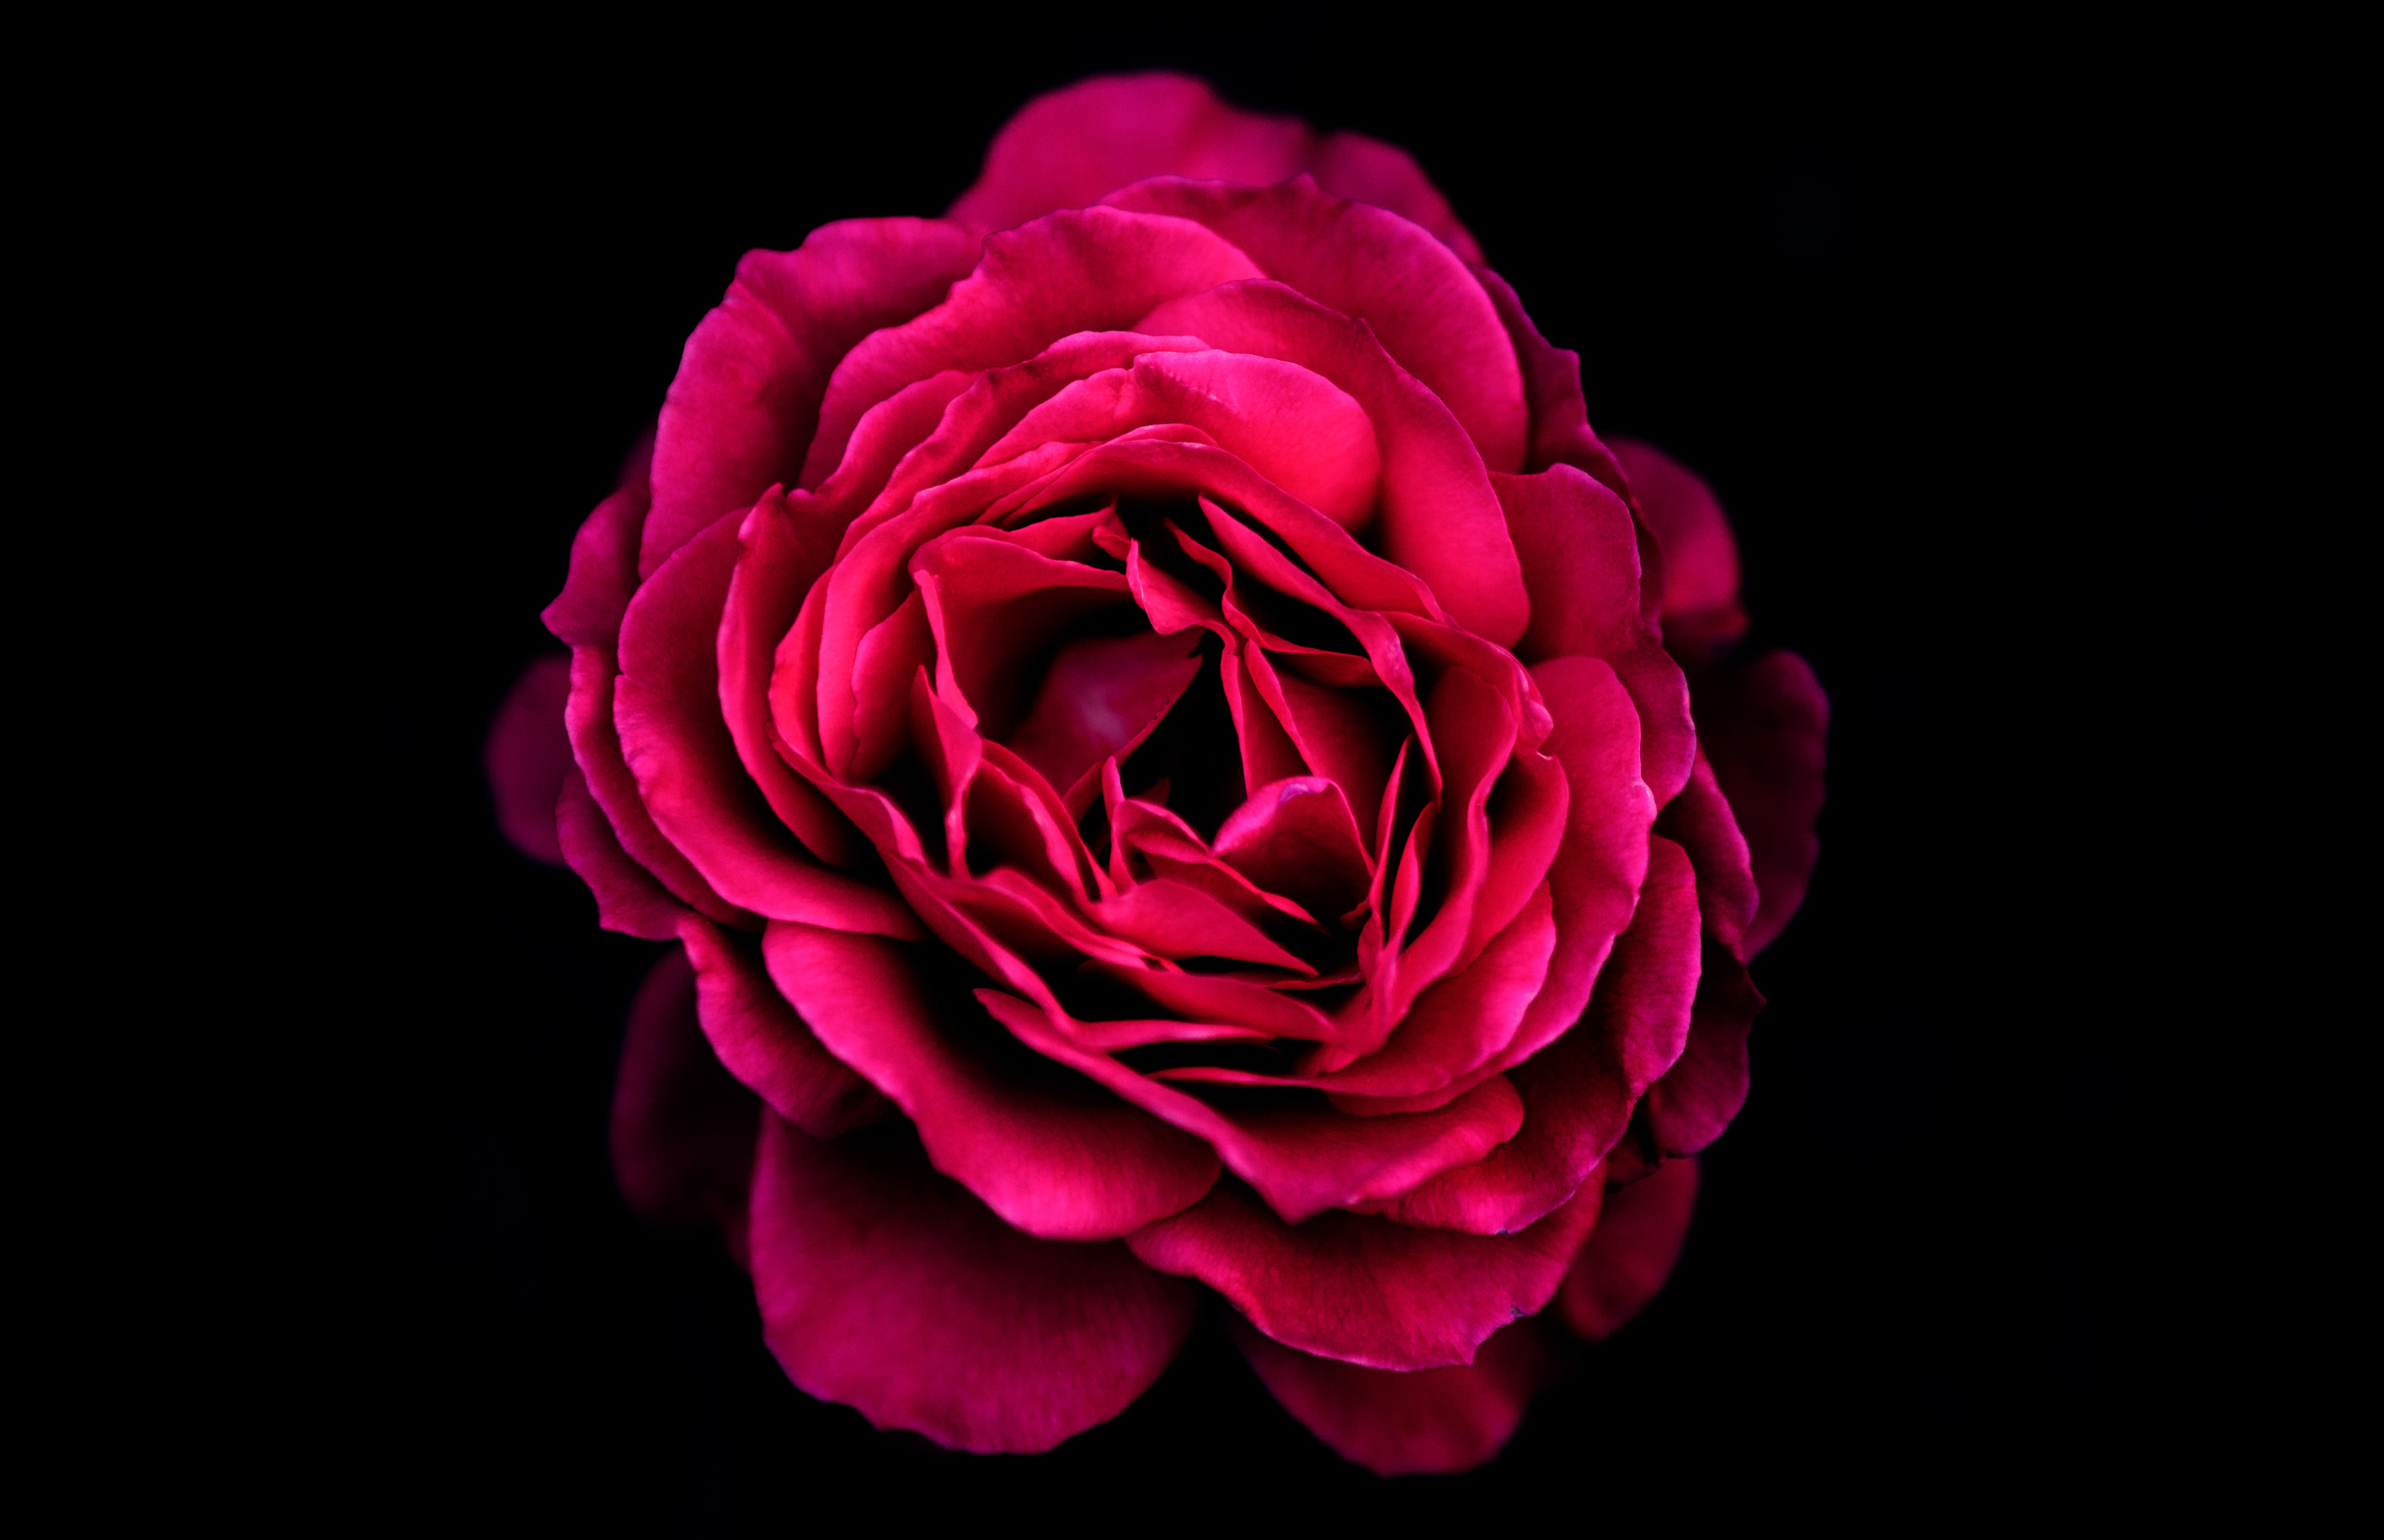
black and white, plant, flower, petal, bloom, rose, red, pink, floribunda, macro photography, flowering plant, garden roses, rose family, land plant, rosa centifolia, rose order